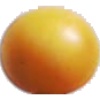
Label: cherry_wax_yellow